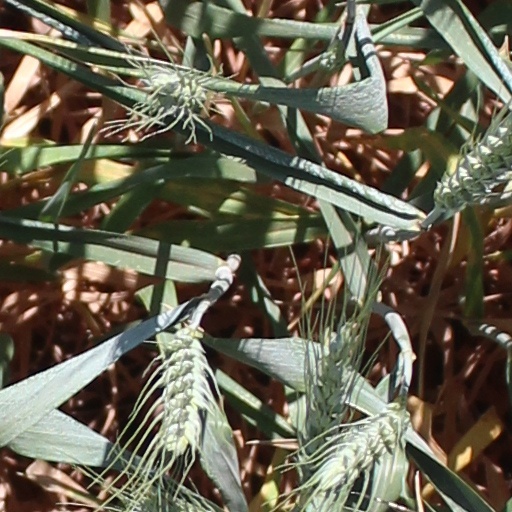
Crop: wheat